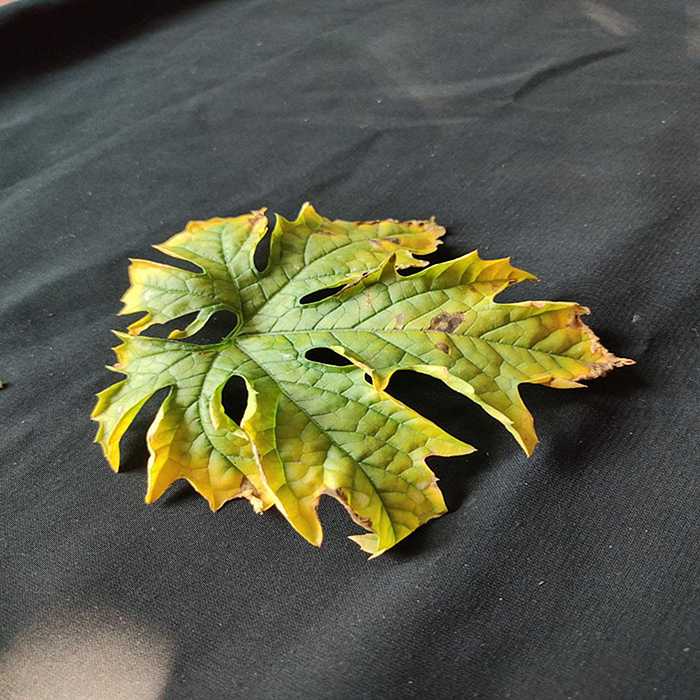
Plant: Bitter Gourd
Label: Fusarium wilt